Capri-Sun

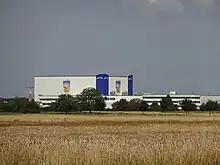
A mostly white large building styled after a crate of Capri-Sun: It has blue towers at two corners with "Capri-Sun" on both outer sides at their peaks; midway along both visible sides, there is an image of an Orange-flavor Capri-Sun pouch.

After initial poor sales under RHM Foods, Coca-Cola Schweppes Beverages took over production of Capri-Sun in the United Kingdom in 1994. Coca-Cola Enterprises (CCE), which bought Coca-Cola Schweppes in 1997, began selling the drink in France in 2007. As the number of children in Germany aged 6 to 12 decreased, SiSi-Werke developed a resealable spouted pouch aimed toward older demographics, which debuted in Germany and the United Kingdom by 2009. By 2014, CCE was selling Capri-Sun in France, Ireland, the Netherlands, and the United Kingdom; its successors Coca-Cola European Partners and Coca-Cola Europacific Partners (CCEP) continued selling the brand. In Ukraine, Capri-Sun is licensed to . In France, 213 million pouches were sold in 2016, a 24% increase from the previous year. Sales increased another 20% to 250 million the next year.